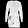
Label: Dress